Lord's

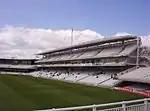
The Grand Stand (pictured) was redeveloped in 1998.

First-class cricket returned to Lord's in 1919, with a series of two-day matches in the County Championship. 1923 saw the installation of the Grace Gates, a tribute to W. G. Grace who had died in 1915. They were inaugurated by Sir Stanley Jackson, who had suggested the inclusion of the words in the dedication. These gates replaced an earlier, less decorative, entrance to the ground. With attendances growing in number, it was suggested that Lord's aim to accommodate crowds of up to 40,000 for Test matches; however, the stands at the ground were considered inadequate with the grandstand described as "hopelessly out of date". To accommodate these crowds, the old grandstand was demolished and a new one was built in its place in 1926, designed by the architect Sir Herbert Baker. Completion of the stand was delayed due to the 1926 General Strike. Upon its completion, Baker presented Lord's with a weather vane "Father Time" removing the bails from a wicket, which was placed on top of the grandstand. The full weathervane is tall, with the figure of "Father Time" standing at . Baker further contributed to the landscape of Lord's by designing the Q Stand next to the pavilion in 1934, while at the Nursery End stands were also erected. Careful consideration was taken to preserve the treeline dividing the main ground from the Nursery Ground. The West Indies under the captaincy of Karl Nunes played their first Test match at Lord's in 1928. The ground later hosted the first televised Test match during the Second Test of the 1938 Ashes series.